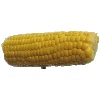
Label: Corn 1